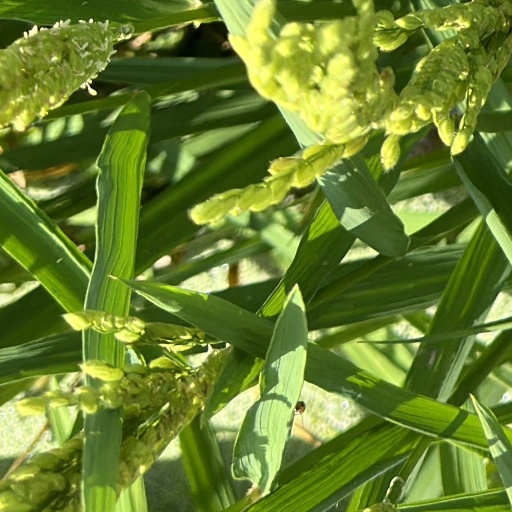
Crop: rice